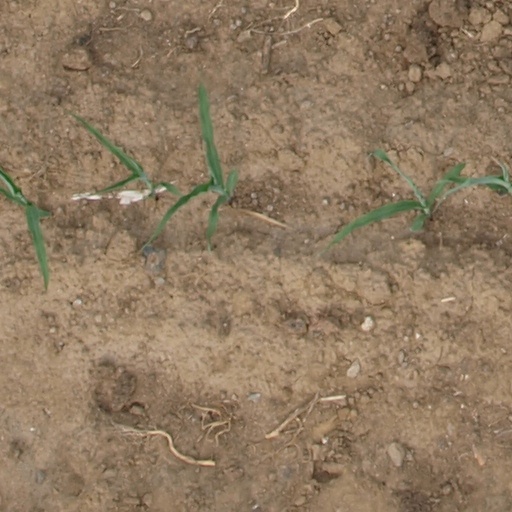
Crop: maize; corn